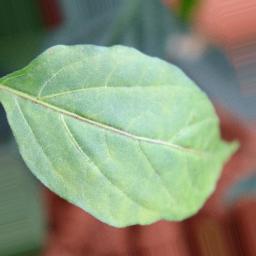
Label: healthy